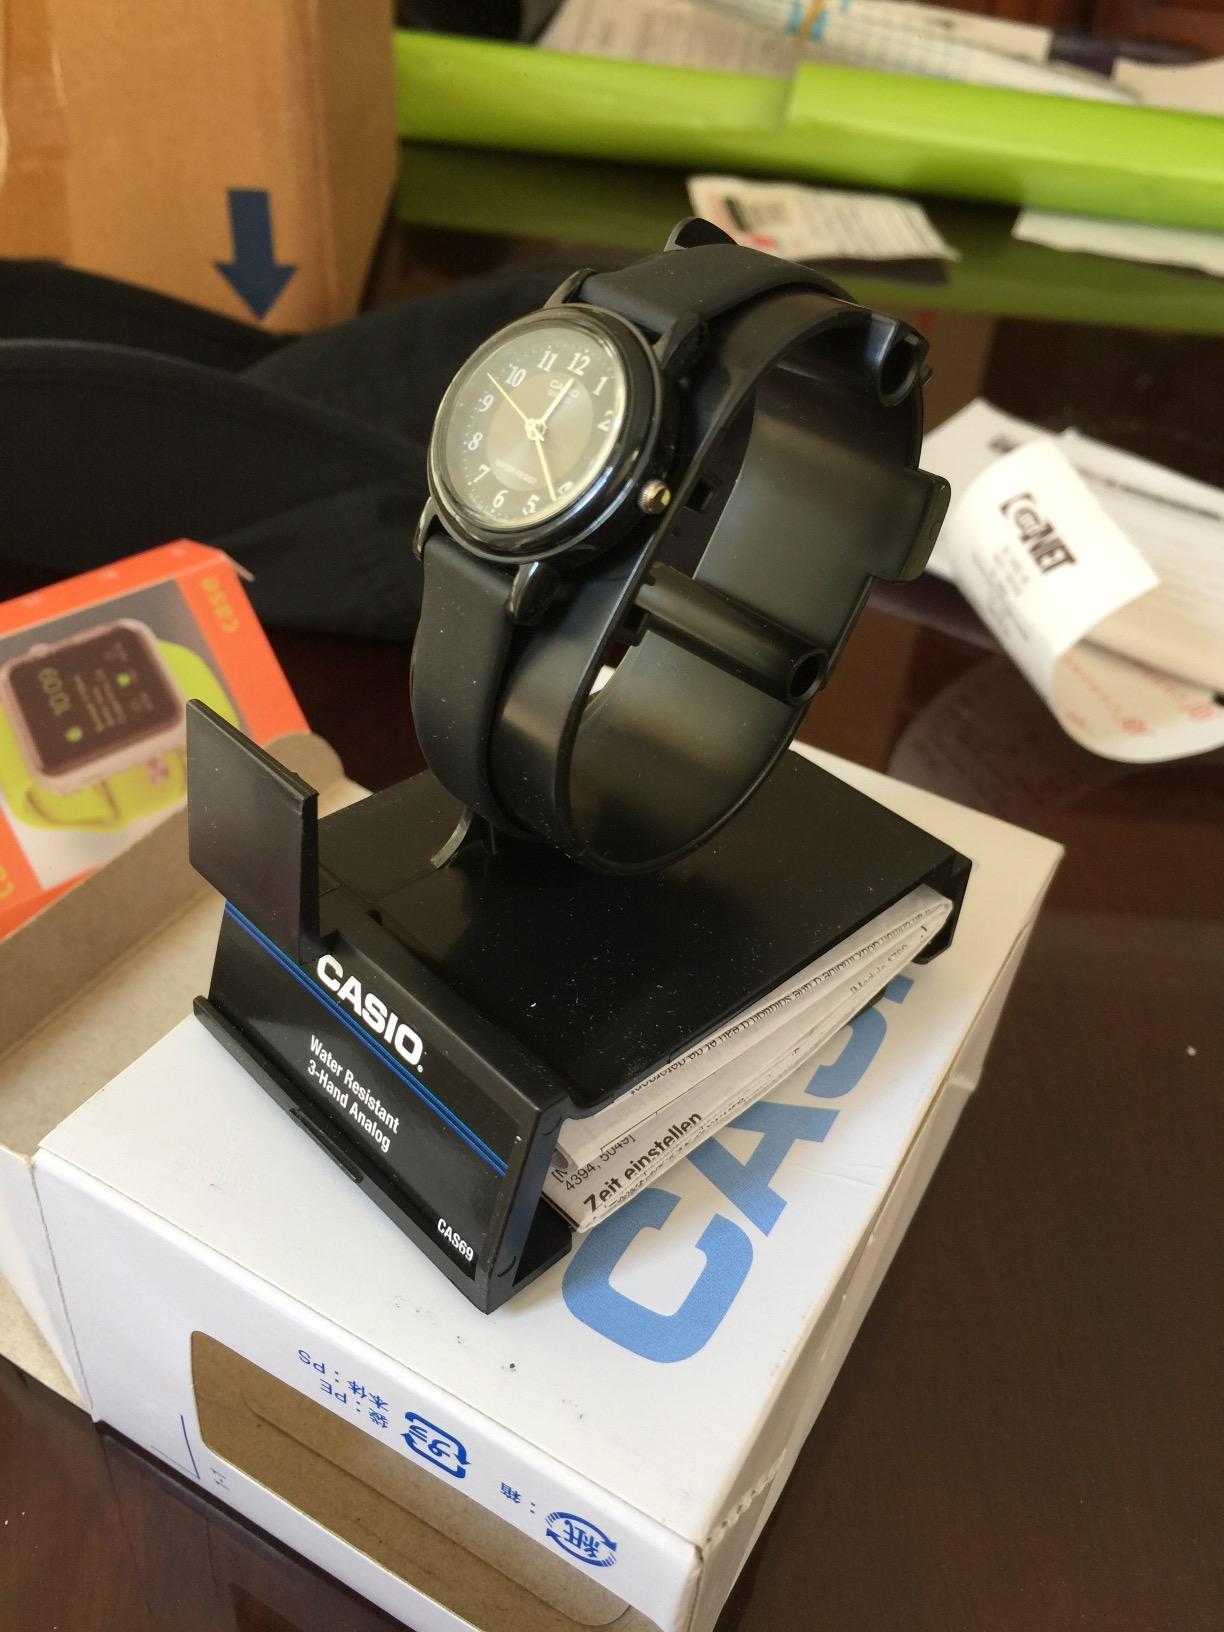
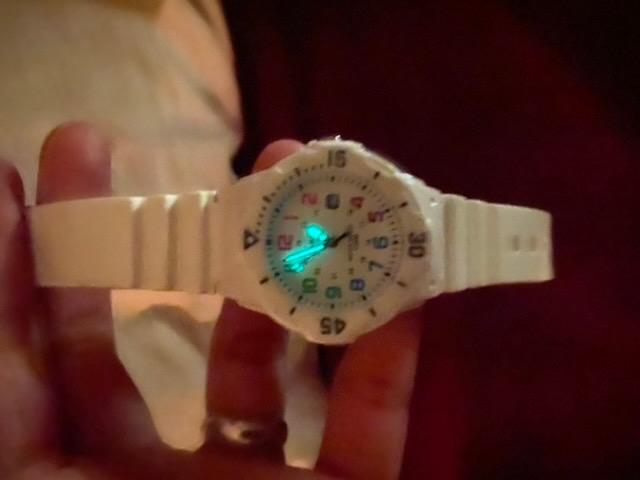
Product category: accessories_watch
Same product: no